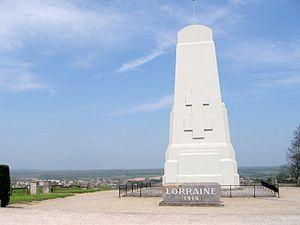
La liste des mémoriaux de la Première Guerre mondiale en France répertorie les monuments et mémoriaux ainsi que les stèles qui honorent la mémoire des morts aux combats, des victimes de bombardements ou d’exactions de l'ennemi ainsi que celle de personnels de santé, de chefs militaires ou politiques pendant la Grande Guerre. Cette liste de prend pas en compte les monuments aux morts communaux.
La bataille de la Trouée de Charmes s’est déroulée en Lorraine entre Nancy et les Vosges au début de la Première Guerre mondiale du 24 au 26 août 1914. Elle met aux prises les VIᵉ et VIIᵉ armées allemandes commandées par le Kronprinz Rupprech de Bavière et les 1ʳᵉ et 2ᵉ armées françaises sous les ordres respectifs des généraux Augustin Dubail et Édouard de Curières de Castelnau. Elle se conclut par une grande victoire française sans laquelle le redressement français sur la Marne n’eut pas été possible.
Charmes, parfois nommée localement Charmes-sur-Moselle, est une commune française située dans le département des Vosges, en région Grand Est.
Le Monument de Lorraine ou monument à la victoire de Lorraine est un monument situé en surplomb de la ville de Charmes dans le département des Vosges, qui a été érigé au lendemain de la Première Guerre mondiale pour célébrer la victoire de la France sur ses terres lorraines lors de la bataille de la trouée de Charmes.